N. K. Naik

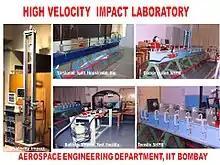
High Velocity Impact Laboratory, IIT Bombay

Aircraft Production and High Velocity Impact laboratories at Aerospace Engineering Department are outcome of efforts of Naik.